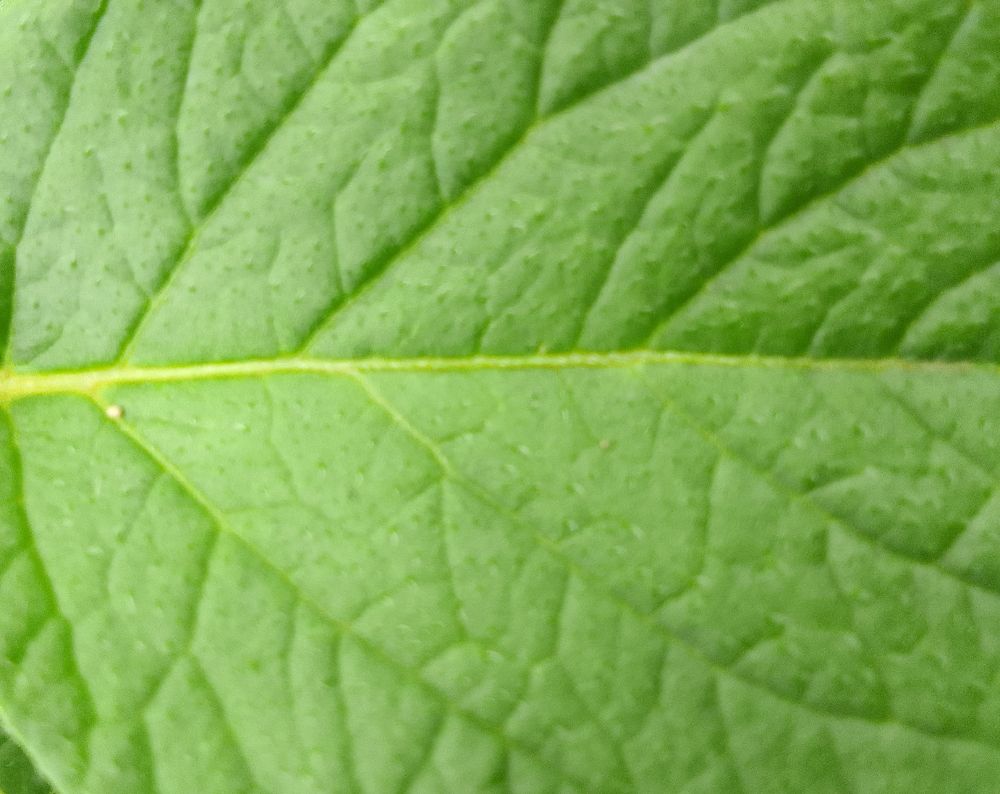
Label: Healthy